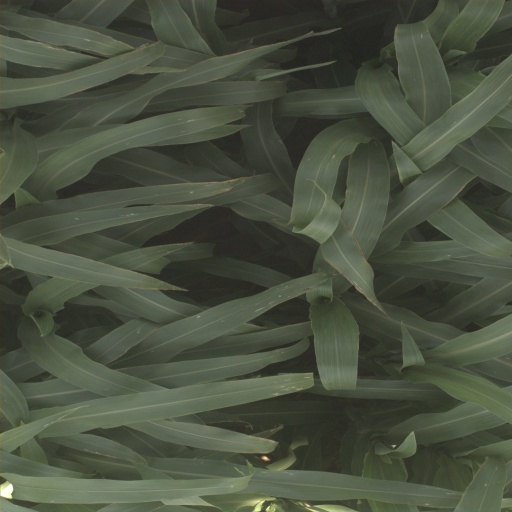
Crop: sorghum